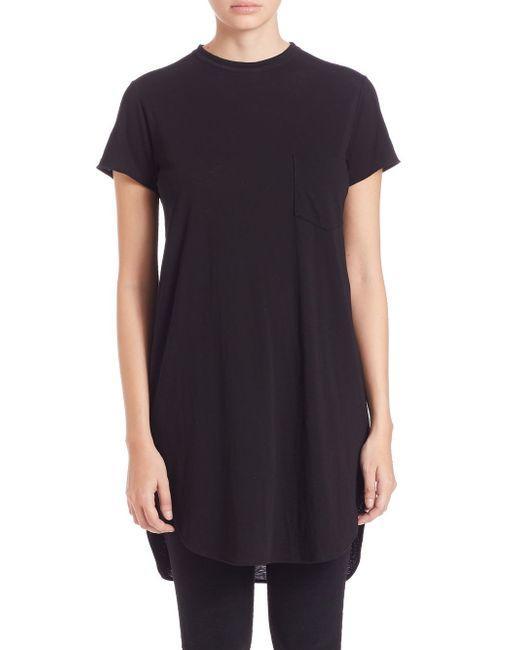
Schwarzes langes Oberteil mit halben Ärmeln und Rundhalsausschnitt